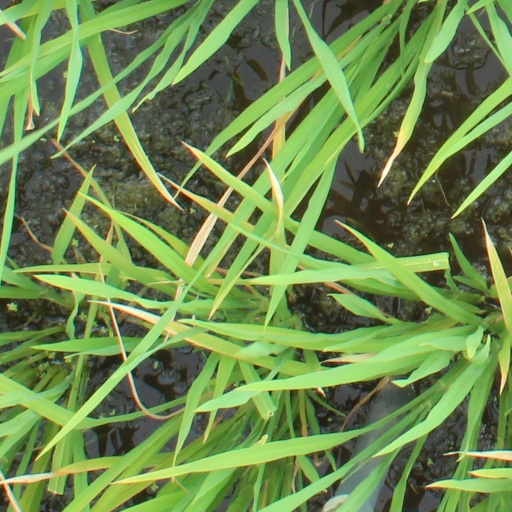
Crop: rice